Mohammed V of Morocco

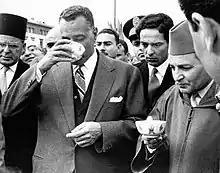
King Mohammed V receiving President Gamal Abdel Nasser of Egypt on his visit to Morocco, 1961

In 1947, the rapid progress of the nationalist movement prompted Sidi Mohammed to demand independence for the first time during the Tangier speech, where he also called for the union of the Arabs and Morocco's membership of the Arab League which was founded in 1945, in which he praised, emphasized the close ties between Morocco and the rest of the Arab world. This rapprochement between the monarchy and the nationalist movement, whose projects differ, can be explained, according to historian Bernard Cubertafond, by the fact that "each side needs the other: the national movement sees the growing popularity of the king and his prudent but gradual emancipation from a protector who, in fact, left the treaty of 1912 to come to direct administration; the king cannot, except to discredit himself, cut himself off from a nationalist movement bringing together the living forces of his country and the elite of his youth, and he needs this power of protest to impose changes on France”.